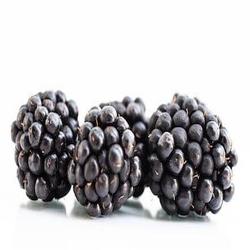
Label: Blackberry